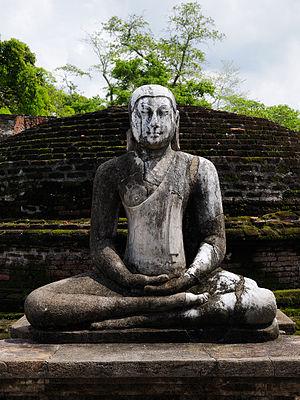
Statue Bouddhiste située dans les ruines de l'ancienne capitale du Sri Lanka